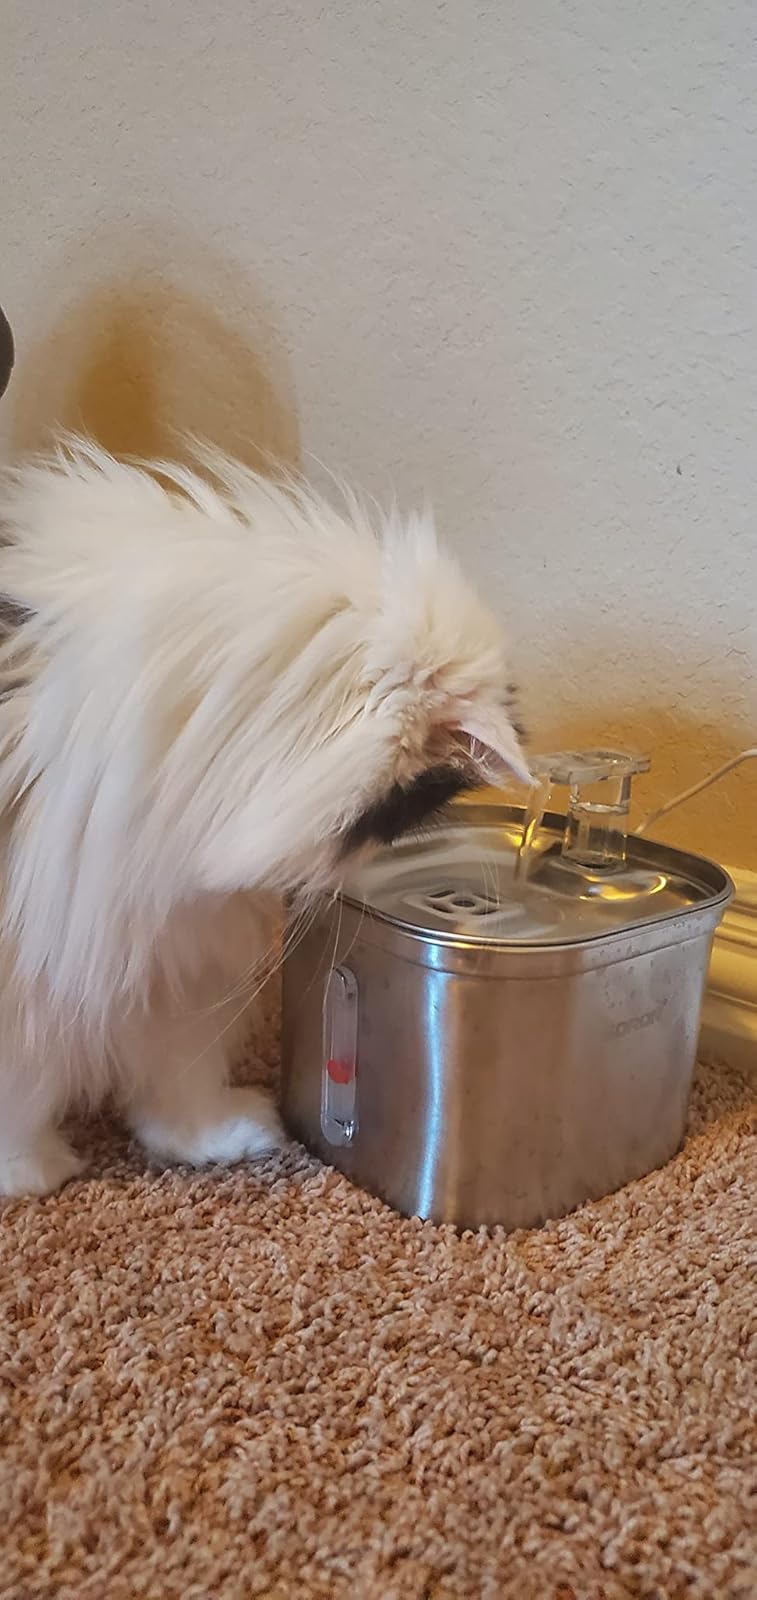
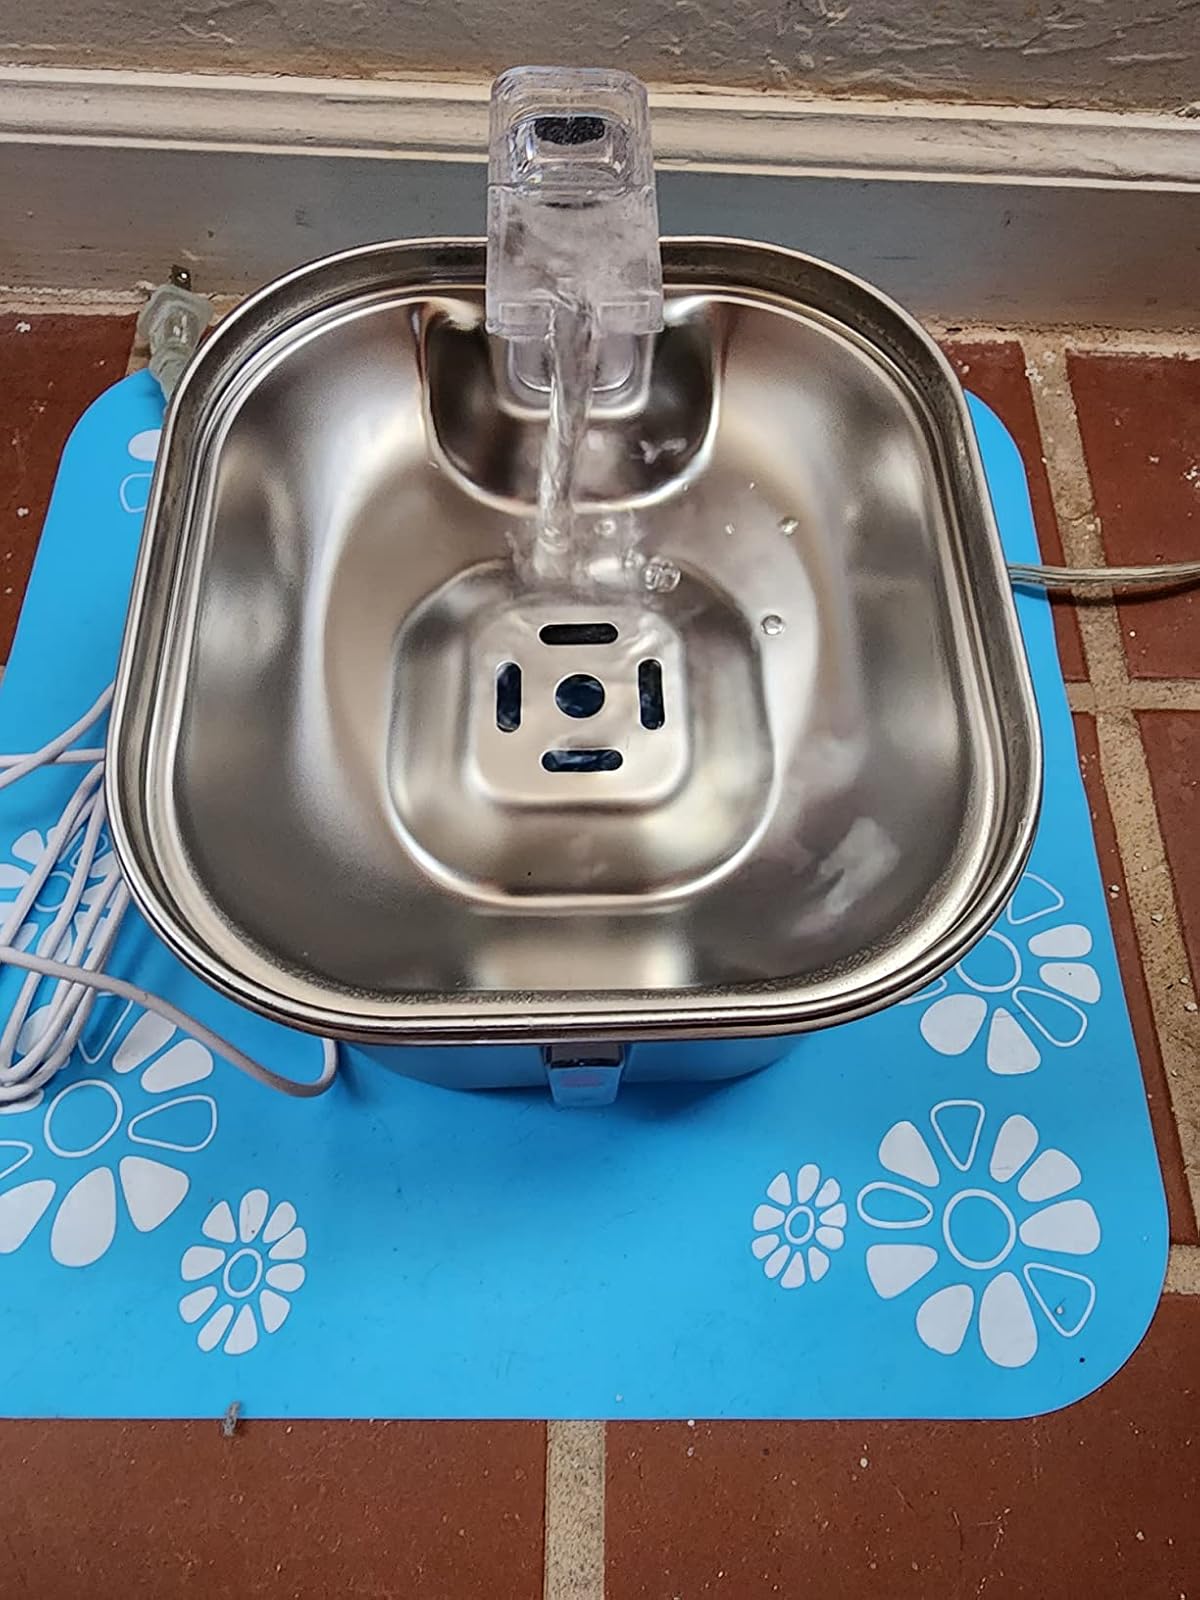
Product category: items_bowl
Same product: yes